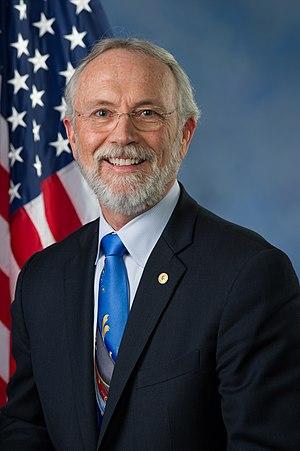
Daniel Milton Newhouse dit Dan Newhouse, né le 10 juillet 1955 à Sunnyside, est un homme politique américain, représentant républicain du Washington à la Chambre des représentants des États-Unis depuis 2015.